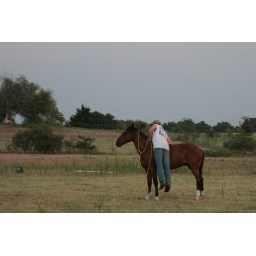
Robert jumping up in the field